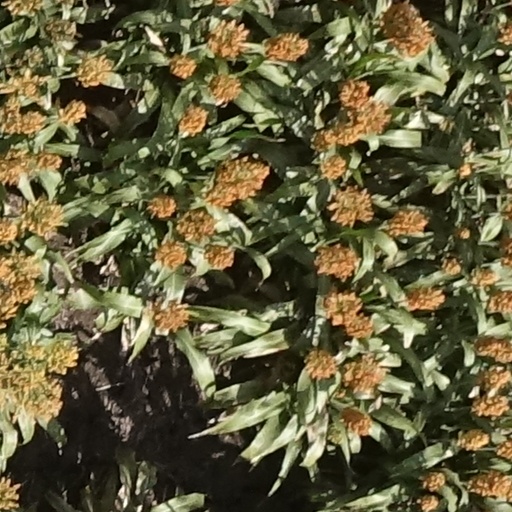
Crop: sorghum